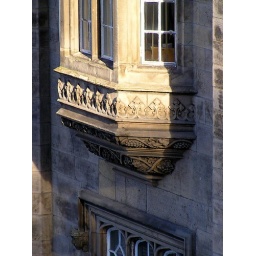
Window below the clock tower on Shrewsbury railway station frontage.